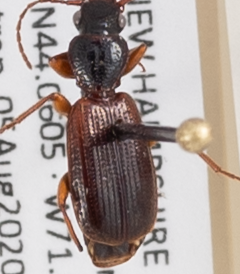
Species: Cymindis neglecta
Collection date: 2020-08-05
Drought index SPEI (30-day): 0.016
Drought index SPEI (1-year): -0.048
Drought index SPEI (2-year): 0.594